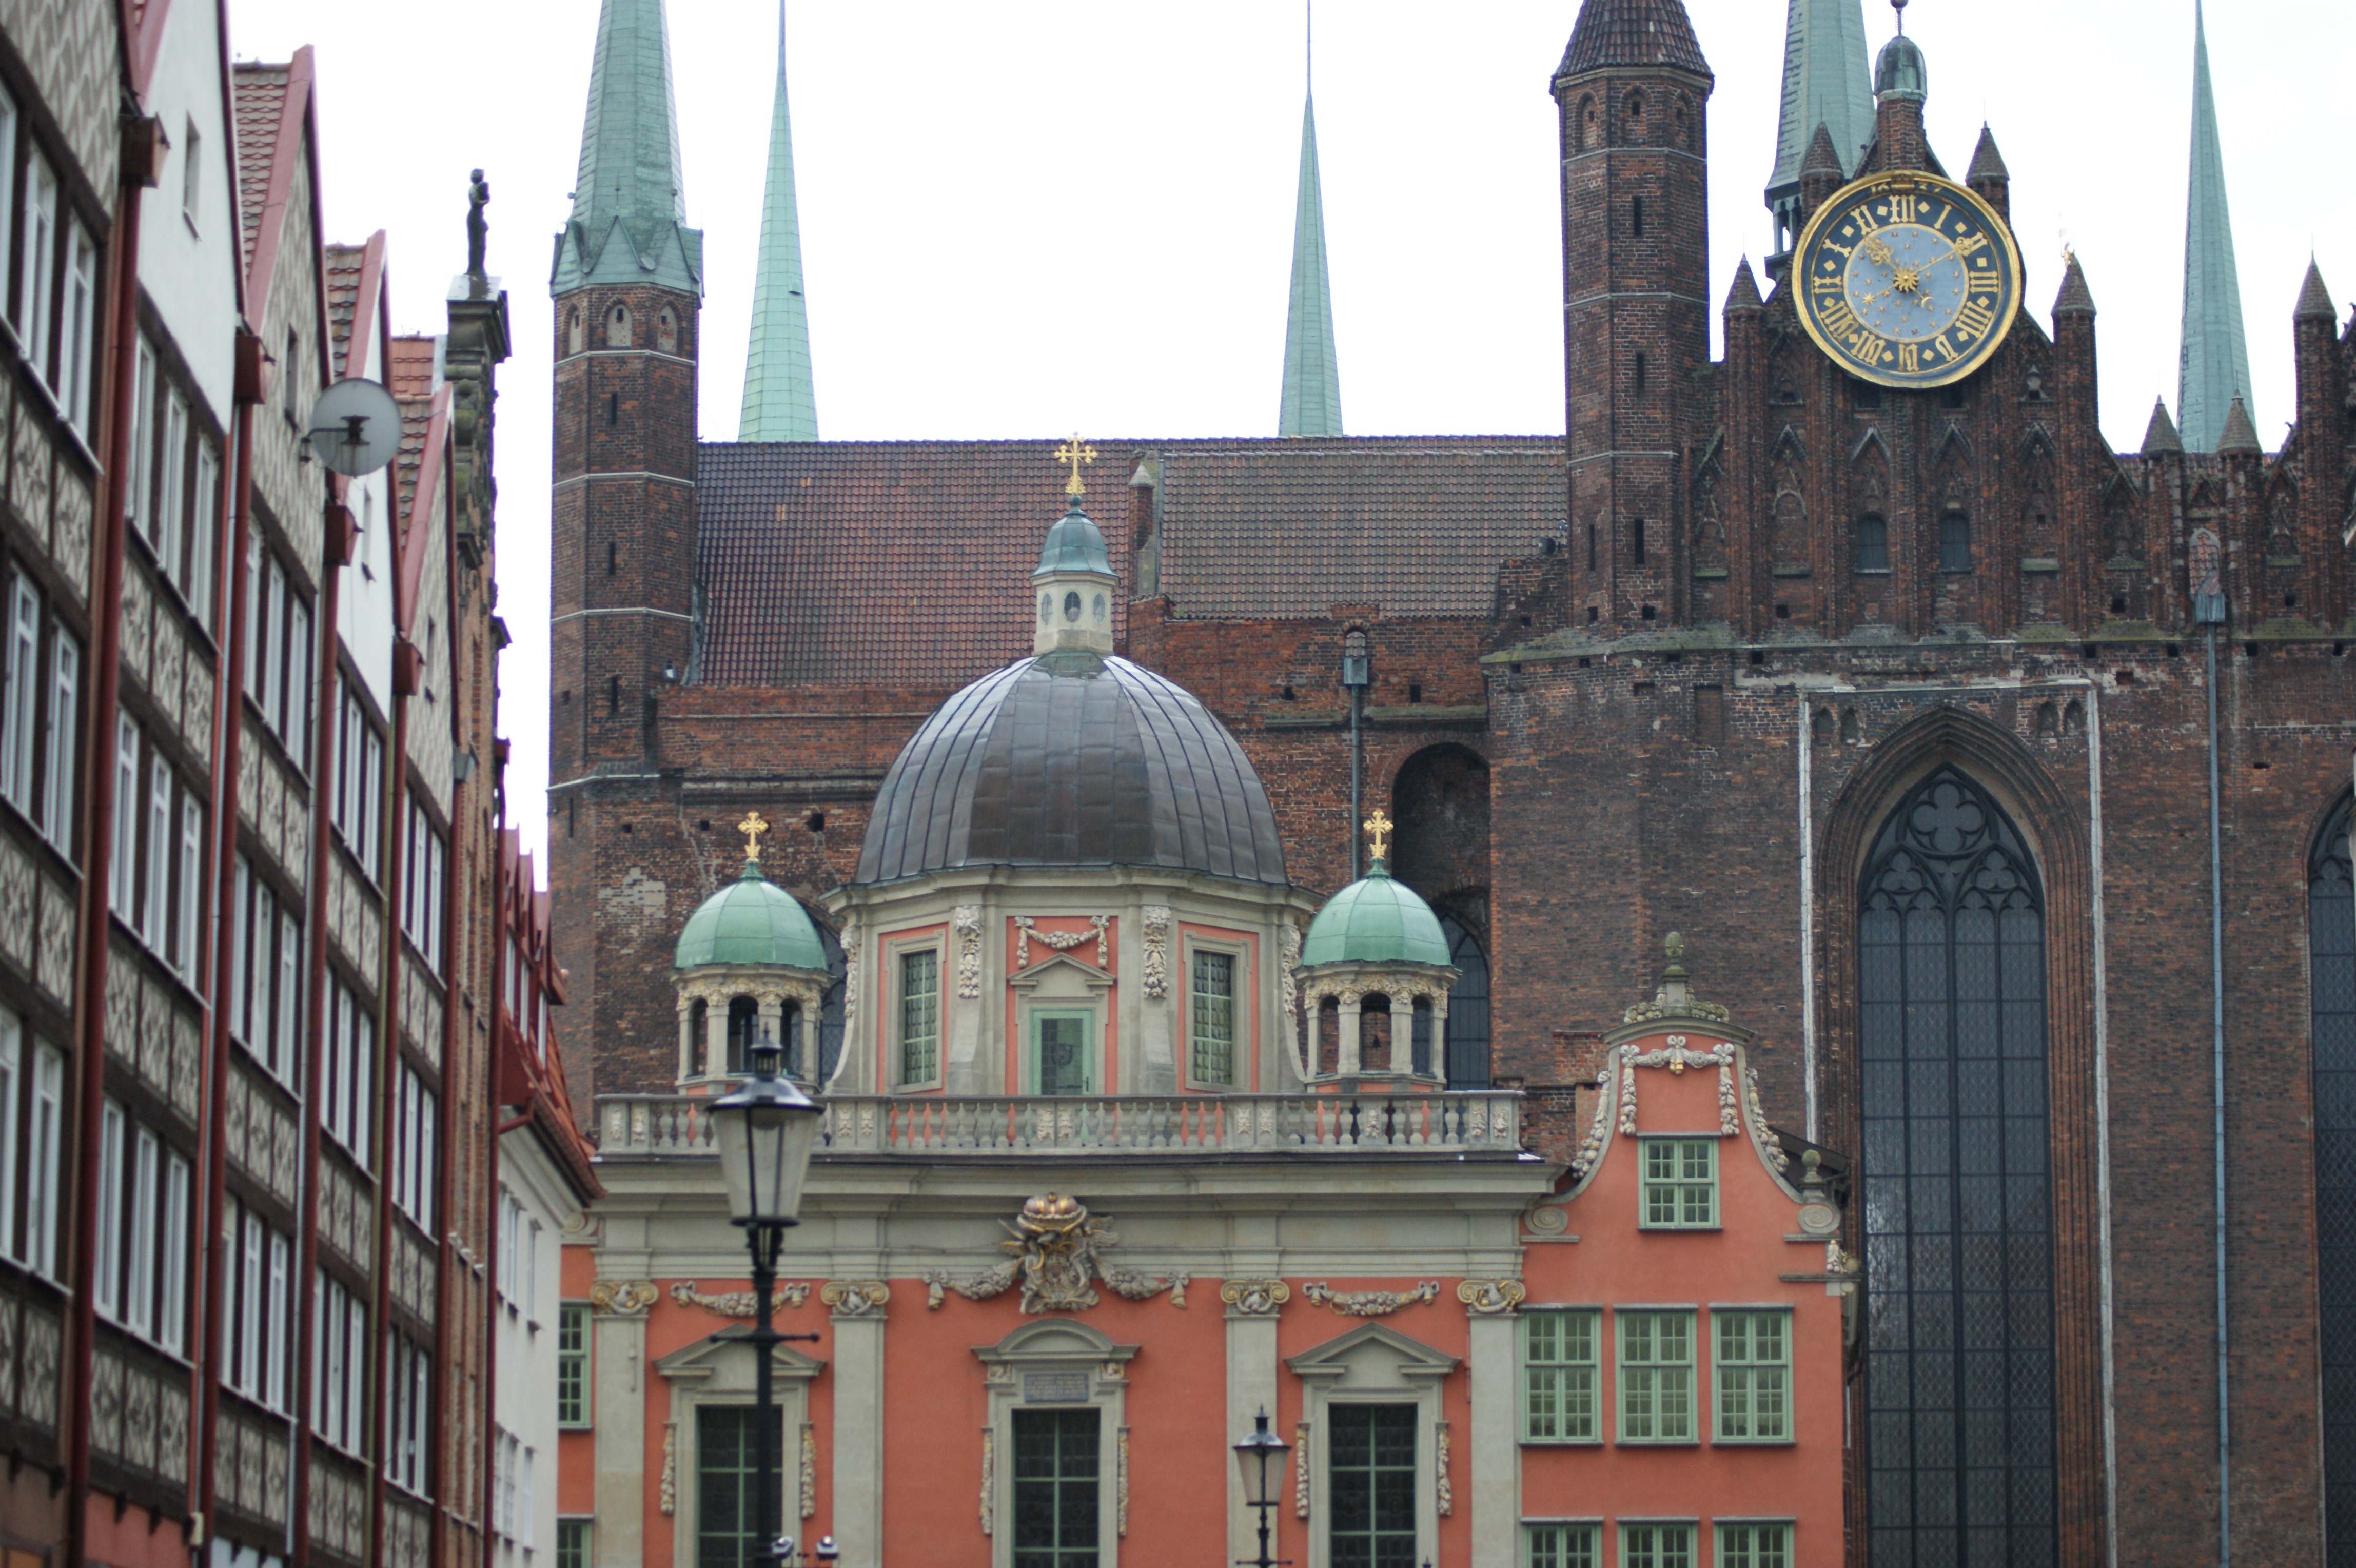
architecture, structure, building, city, landmark, facade, church, cathedral, historic, tourism, place of worship, design, buildings, poland, synagogue, basilica, architecture design, gdansk